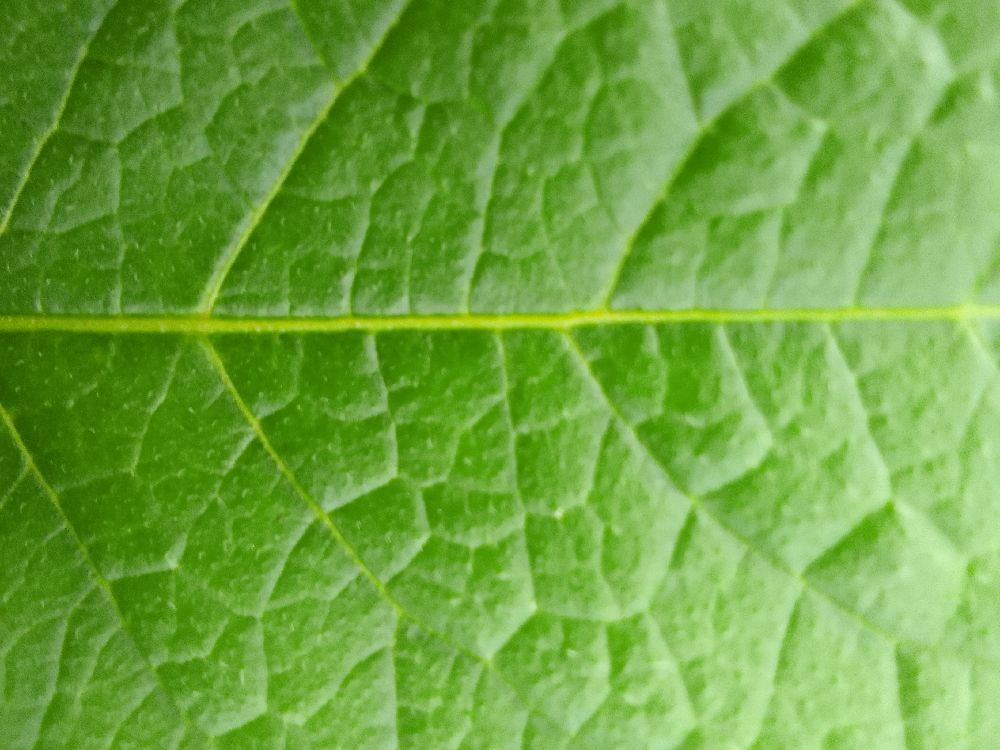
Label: Healthy